Eight-Nation Alliance

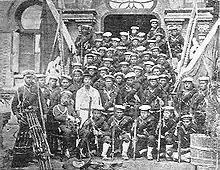
Japanese marines who served under the British commander Edward Hobart Seymour

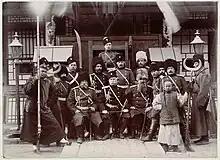
Russian troops during the Boxer Rebellion

Germany had gained a presence in China after the Juye Incident in which two German missionaries had been murdered in November 1897. The concession in Jiaozhou Bay, with the port of Qingdao, was used as a naval base for the East Asia Squadron and a trading port. The German concession was governed and garrisoned by the Imperial German Navy. At the outbreak of the Boxer Rebellion in June 1900, the garrison of the concession was composed of the "III. Seebataillon", with 1,126 men, a marine/naval artillery battery, about 800 men of a "Kommando" Detachment and sailors from the East Asian Squadron.